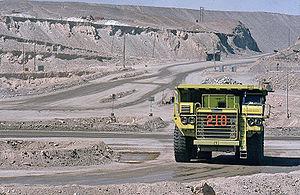
L'Anthropocène est une époque de l'histoire de la Terre qui a été proposée pour caractériser l'ensemble des événements géologiques qui se sont produits depuis que les activités humaines ont une incidence globale significative sur l'écosystème terrestre.